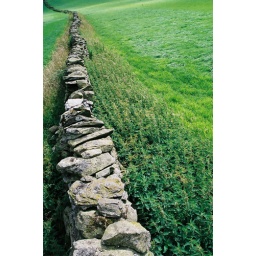
Dry stone wall in Ribblesdale